Stolta Stad!

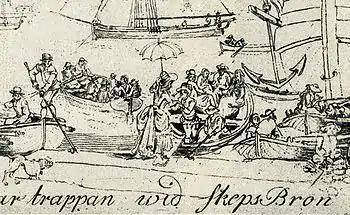
Detail from etching "The steps on Skeppsbron" depicting people embarking in small boats in Stockholm's harbour by Elias Martin, 1800. Ulla Winblad is popularly supposed to be the figure at the centre of the lively company.

The Bellman Society observes that Sweden's capital has never been portrayed with mightier trumpet blasts or more skilfully than in this Epistle, "Swedish literature's most congenial portrait of Stockholm." In its view, the work is neither poem nor song, but a song-drama of a kind created by Bellman himself out of a susurrus of voices around Skeppsbron. Soundscape, it suggests, turns into "a landscape painting, a stunningly beautiful snapshot of a Stockholm crowd in the 1770s".